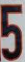
Number: 5